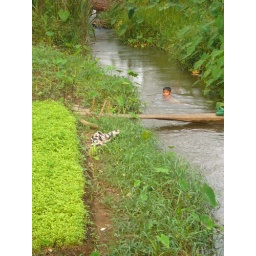
this boy enjoyed cooling off in the canal running by his garden